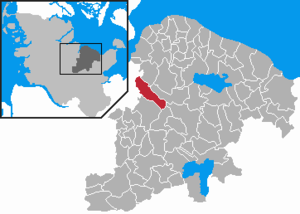
Schwentinental
Kort
Schwentinental er en by i det nordlige Tyskland, beliggende sydøst for Kiel under Kreis Plön. Kreis Plön ligger i delstaten Slesvig-Holsten.